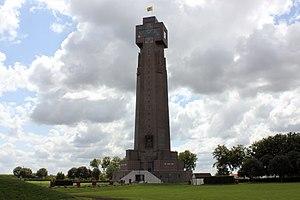
La Tour de l’Yser à Dixmude